Slam Dunk Records

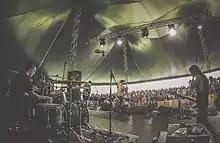
Story Untold at Slam Dunk festival 2019

Slam Dunk Records or Slam Dunk Music is a British independent record label, promoter and concert organising company, founded in Leeds, England, in 2007. Some notable signees include You Me at Six and Decade. The label evolved from "Slam Dunk", a weekly club night held at the city's Cockpit music venue, centered on emo, punk, ska and metal music. They have organised and promoted concerts for Leeds venues such as the Key Club, Leeds University Stylus, Leeds Beckett University Student Union and the First Direct Arena, as well as venues in other cities such as The Dome Leisure Centre, National Exhibition Centre and Hatfield Forum.